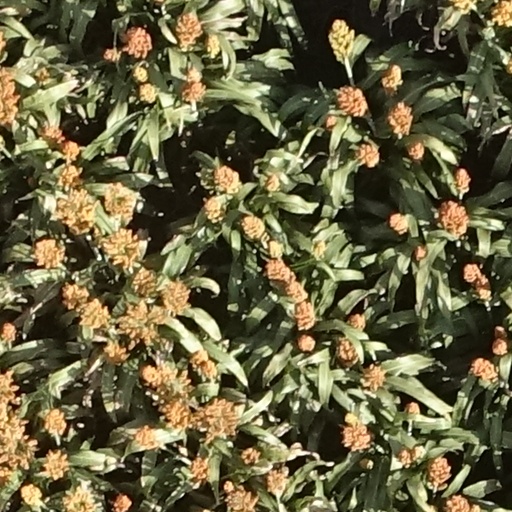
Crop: sorghum